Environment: real
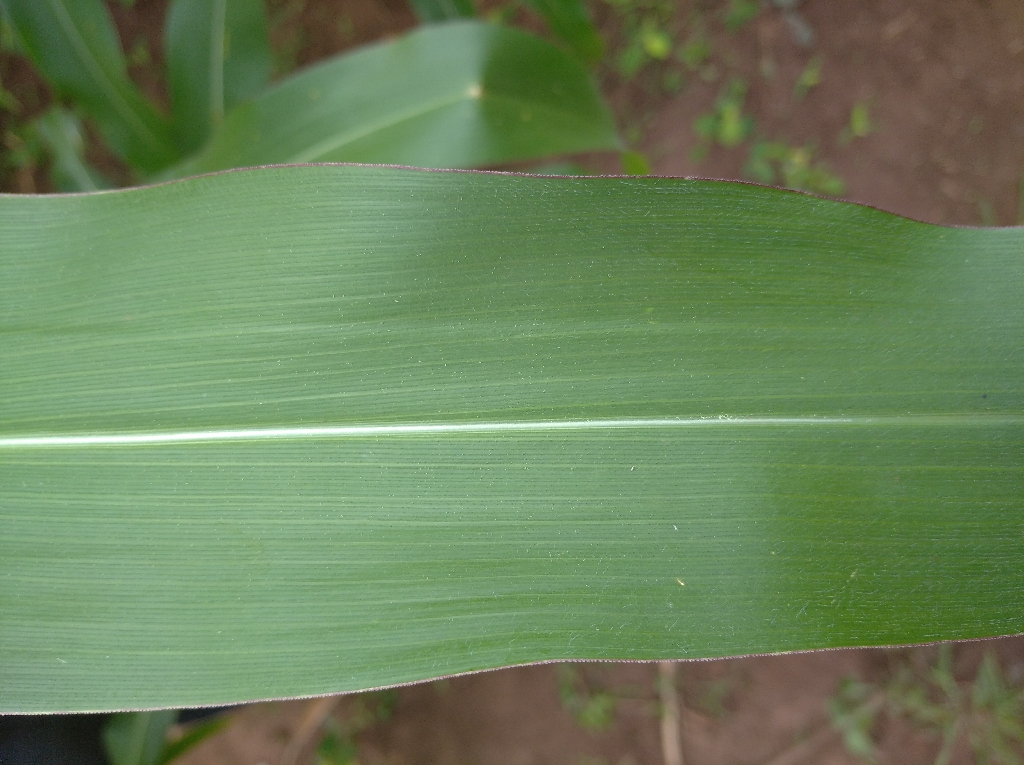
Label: healthy